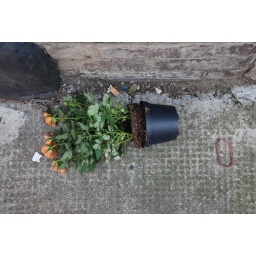
An unloved pot plant in East London.